Ardbraccan

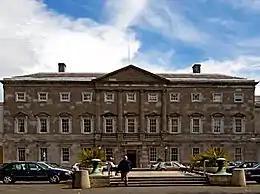
The Irish parliament building is built from Ardbraccan stone.

Ardbraccan is also famous for its quarries that supplied cut stone for many Irish and British buildings. The most famous building built with Ardbraccan stone is Leinster House, once the Dublin residence of the Duke of Leinster, Ireland's premier peer, and now the seat of the Irish parliament, Oireachtas Éireann. Ardbraccan limestone was also used on the restoration of The Custom House in Dublin after it was burned down by the IRA in 1921.